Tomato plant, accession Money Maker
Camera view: horizontal (90 deg, fisheye); turntable rotation: 120 degrees
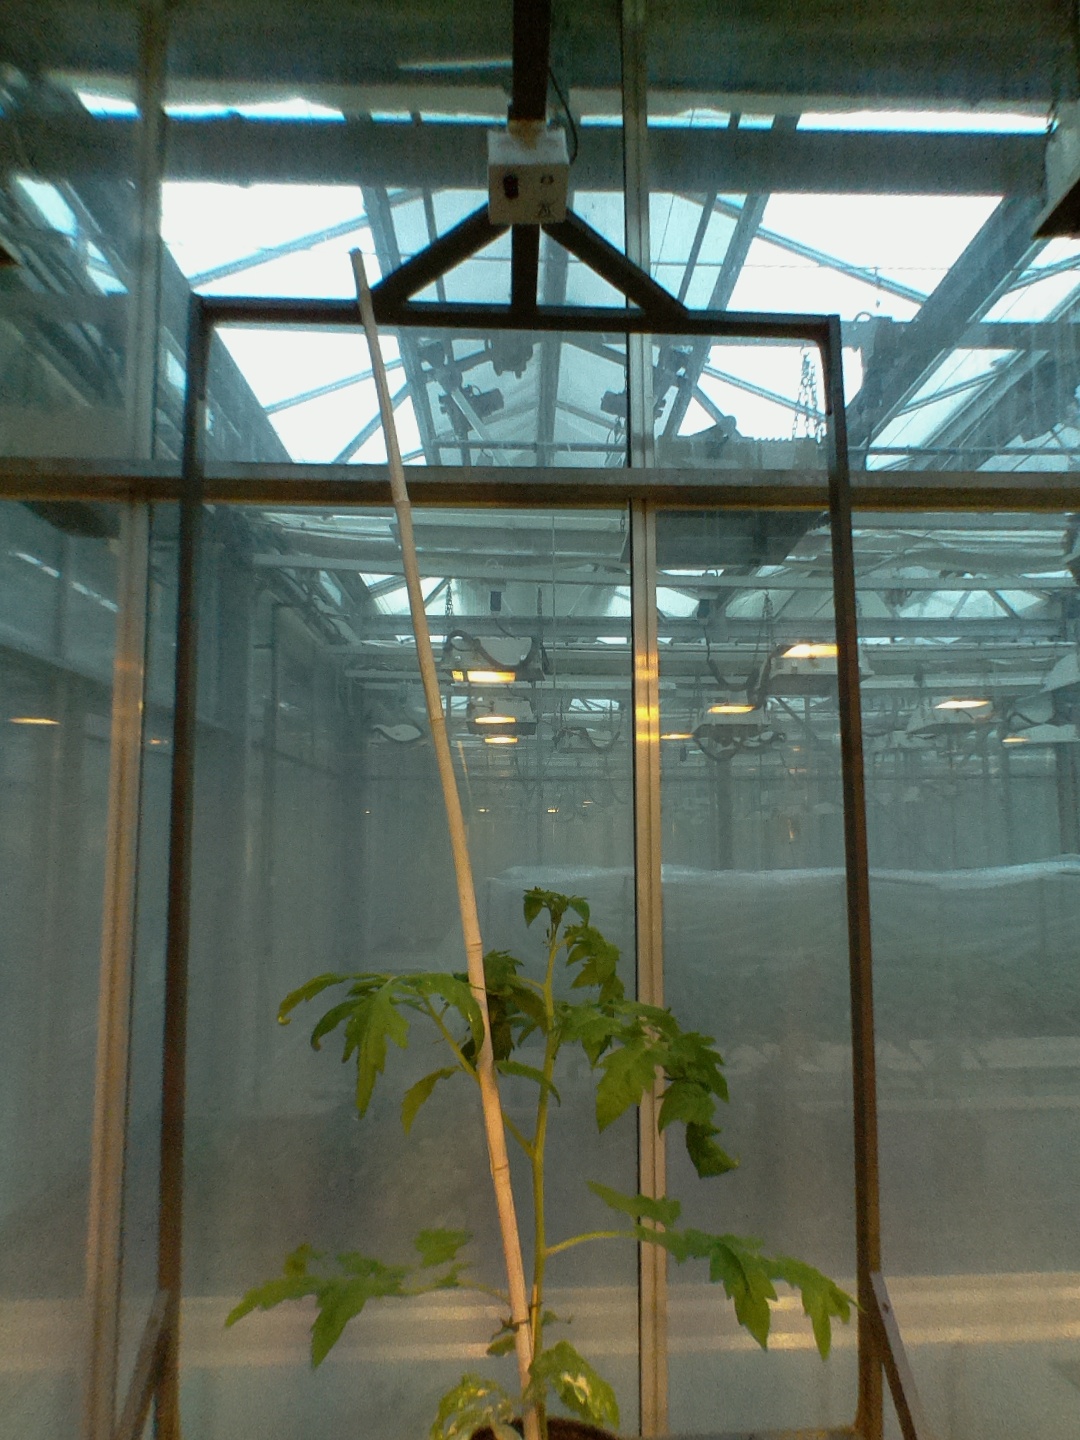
BBCH growth stage 14: 8 of true leaves visible